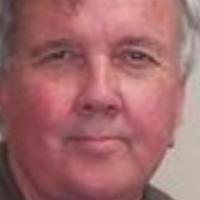
Age group: age 56-65